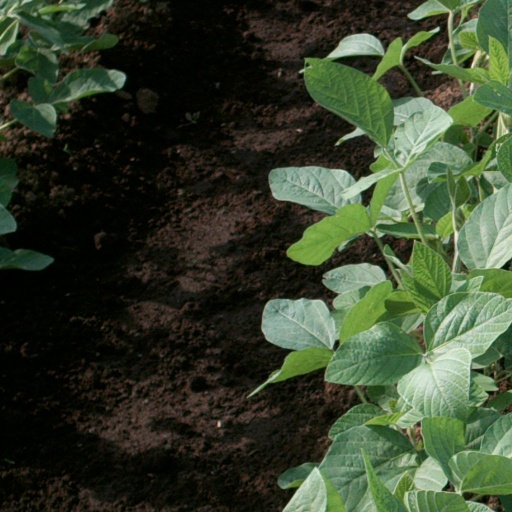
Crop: soybean